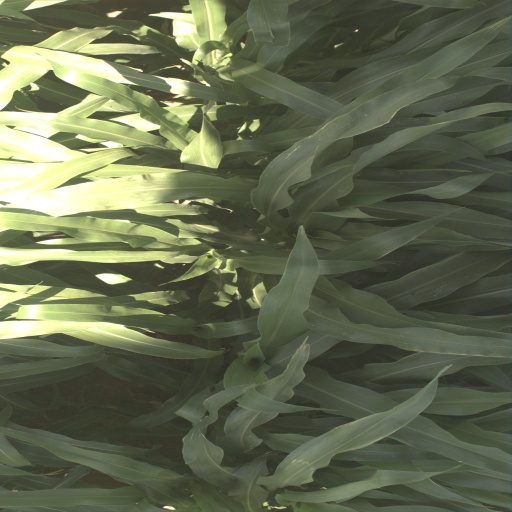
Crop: sorghum